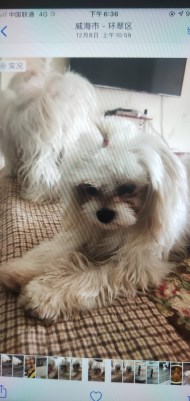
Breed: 3083-n000117-Bichon_Frise